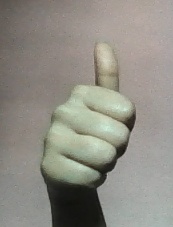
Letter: aleff